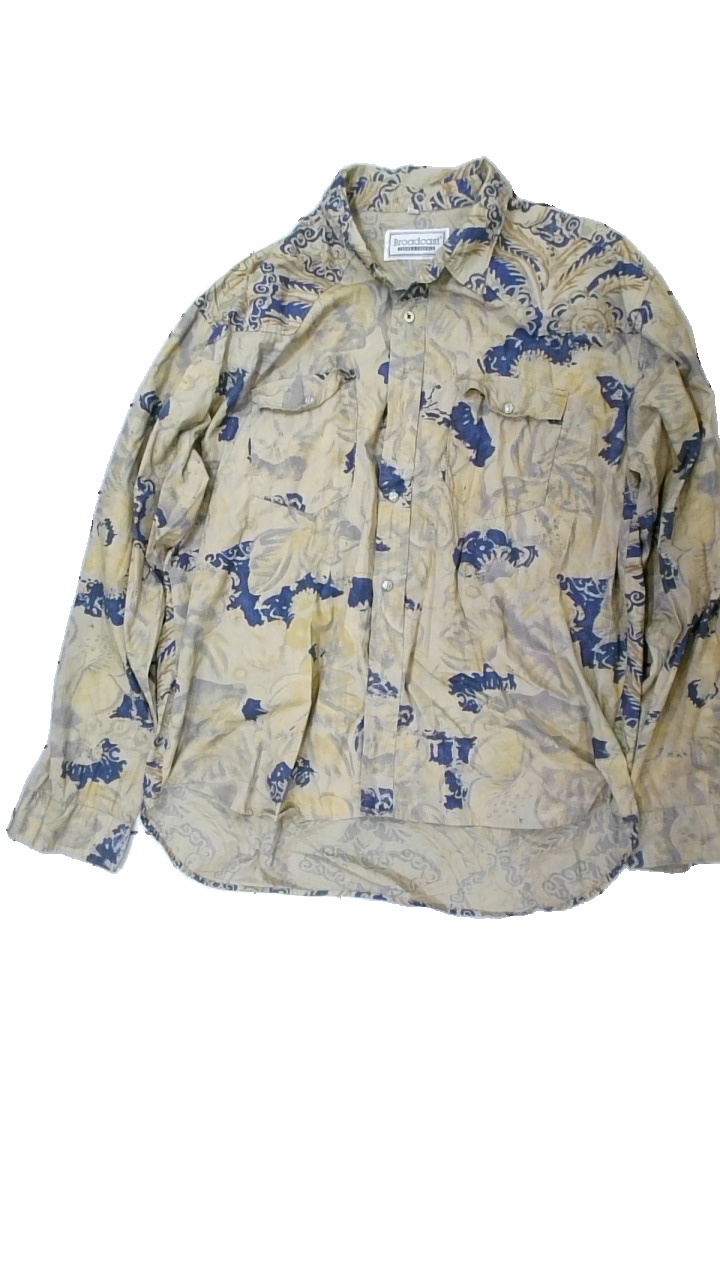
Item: Shirt (Men)
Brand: Broadcast
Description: brun skjorta med geometriska mönster, flera knappar saknas
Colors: Brown, Blue
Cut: Regular
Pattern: Geometric print
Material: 100% cotton
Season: All
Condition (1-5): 1
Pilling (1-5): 5
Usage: Export
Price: <50